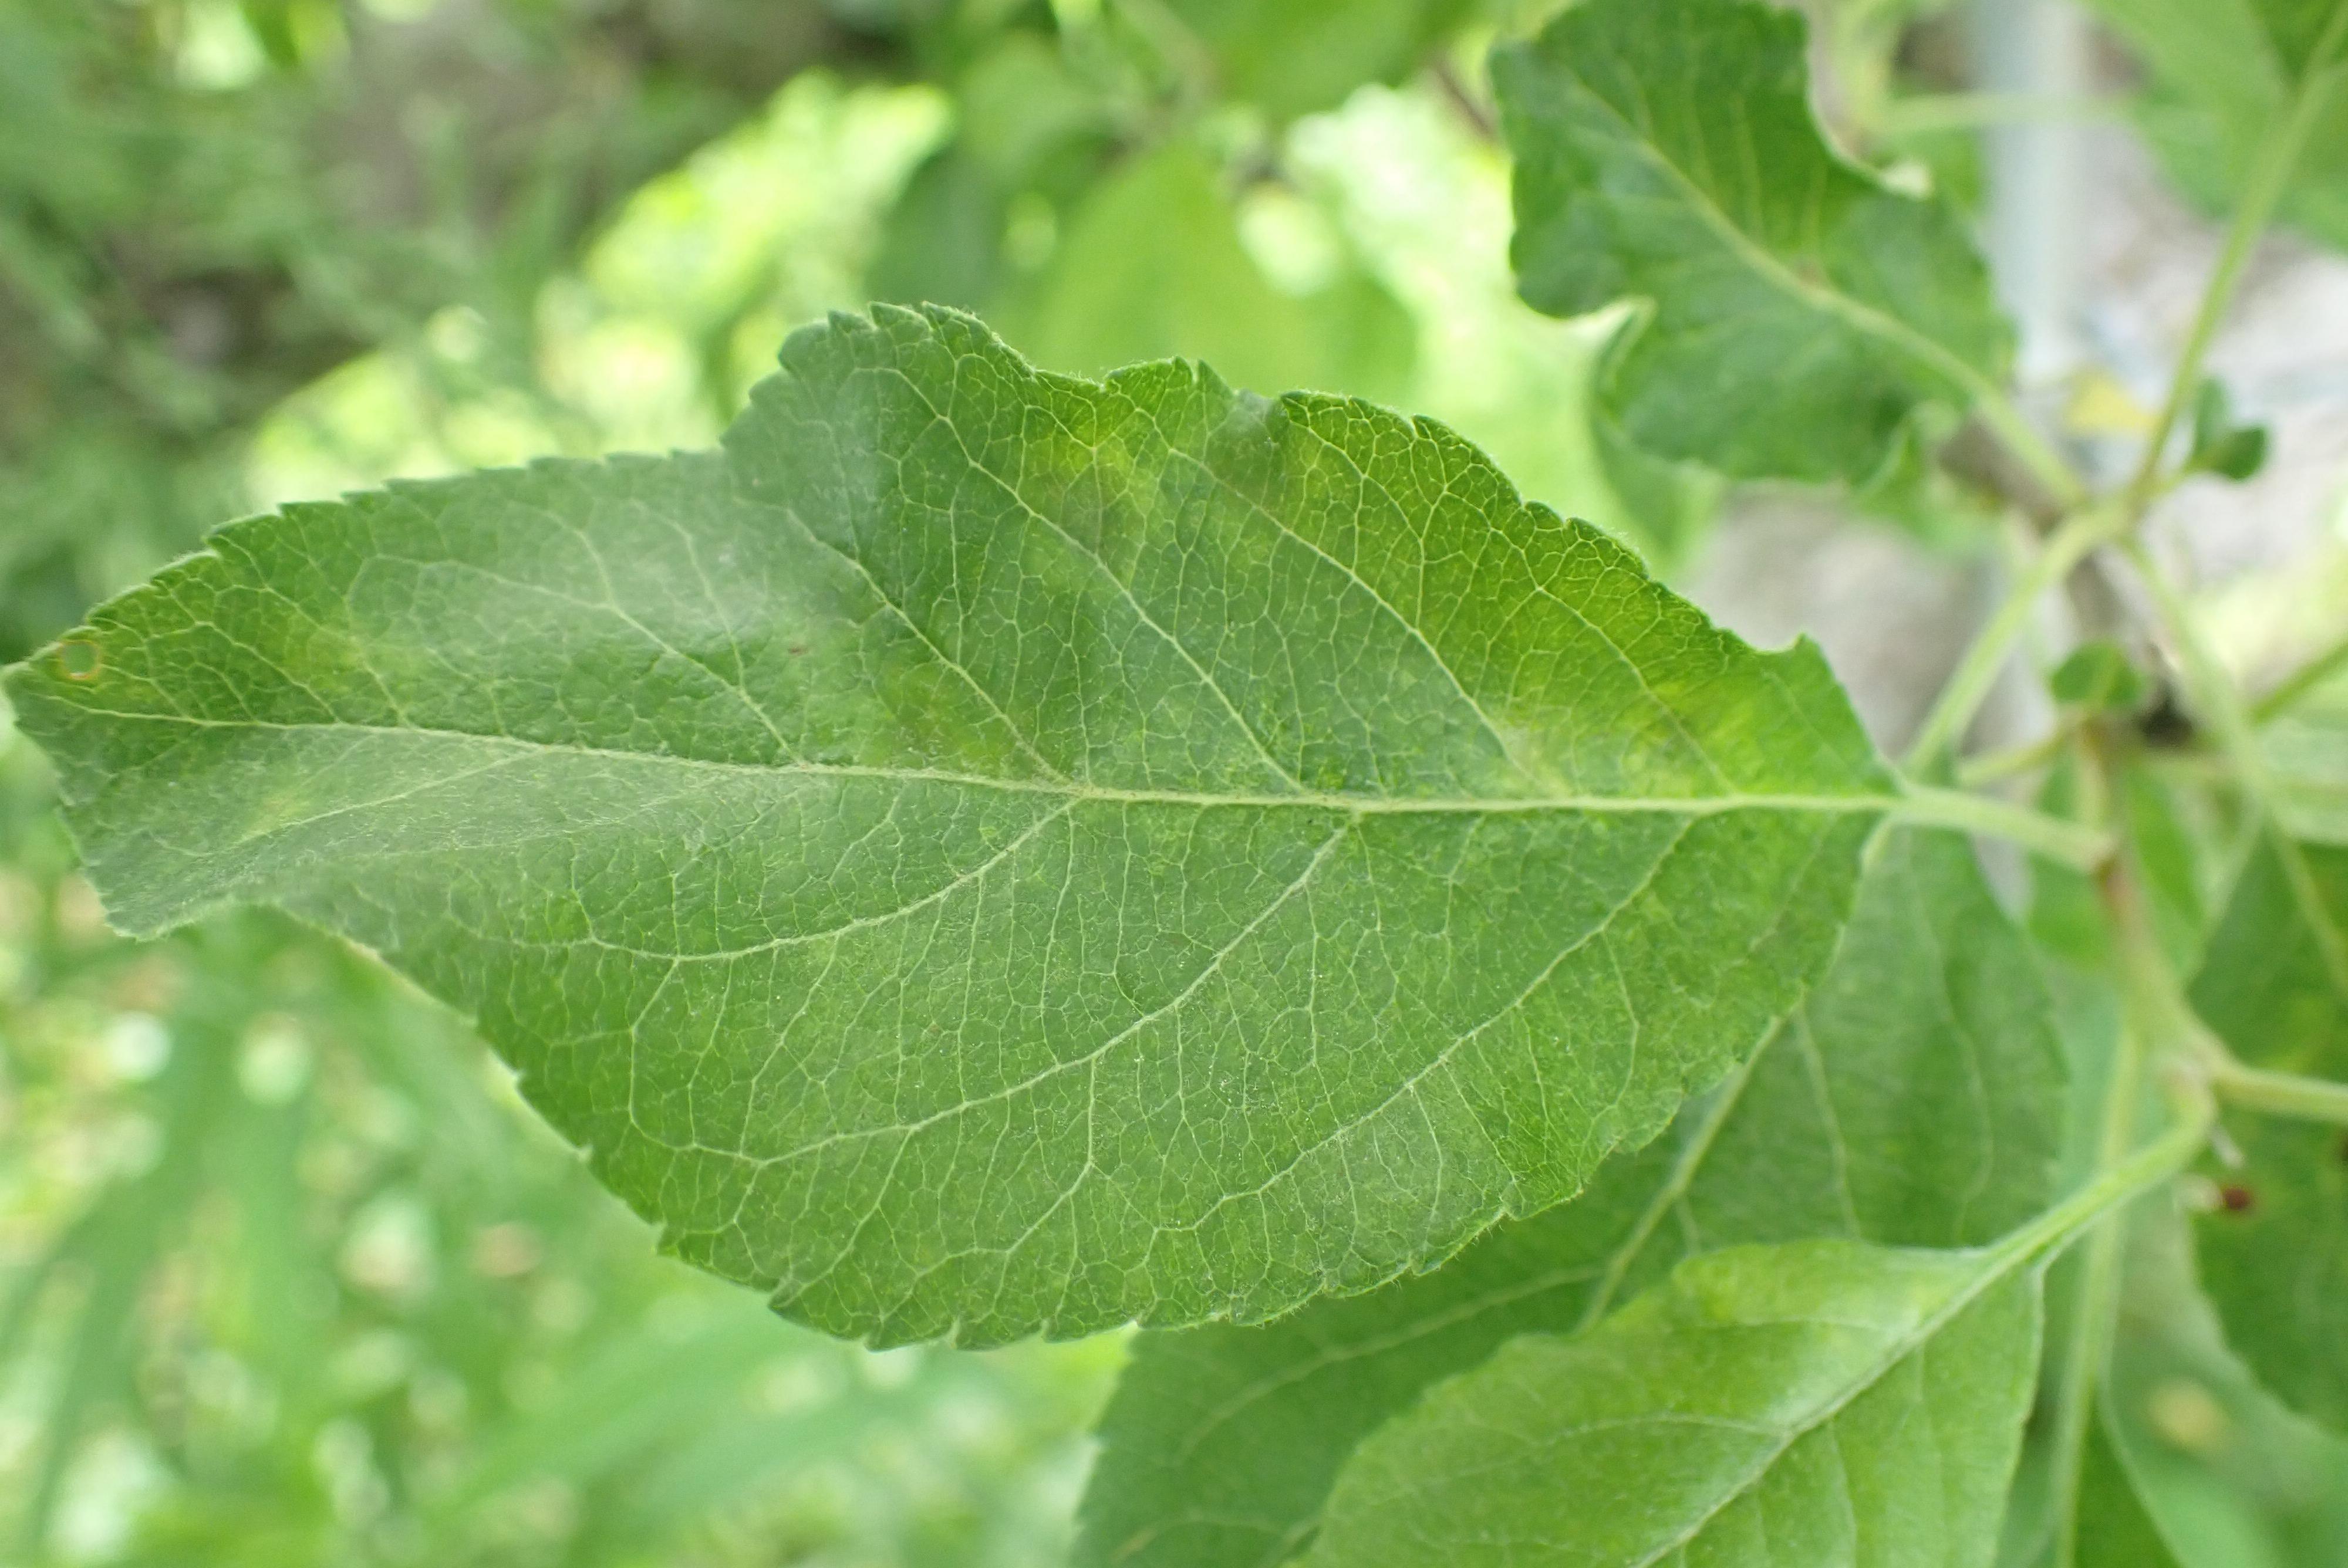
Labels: scab